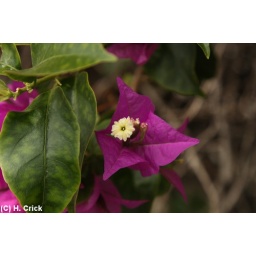
A pretty flower in the hedgerow as we walk to the WACCA ground